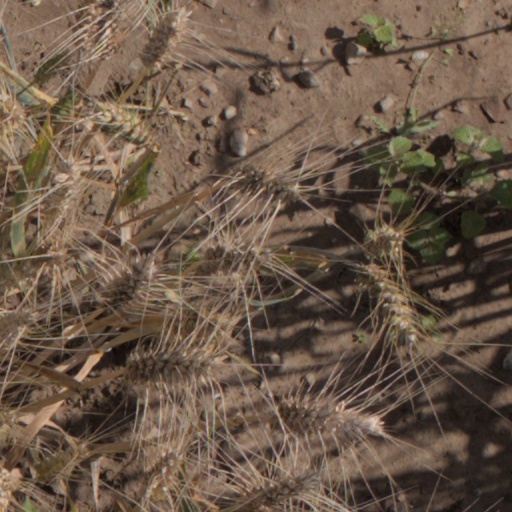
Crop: wheat